After the Promise

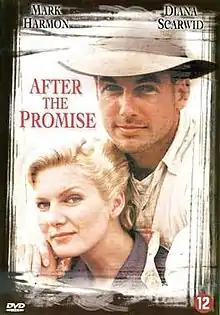
UK DVD cover

After the Promise is a 1987 American drama television film directed by David Greene and written by Robert W. Lenski from a story by Sebastian Milito. Inspired by actual events, the film stars Mark Harmon, Diana Scarwid, Rosemary Dunsmore and Donnelly Rhodes. It aired on CBS on October 11, 1987, and received positive reviews.